Jos Buttler

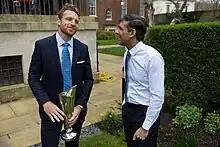
Buttler in a meeting with Prime Minister of the United Kingdom Rishi Sunak after England's 2022 T20 World Cup victory. He is holding the T20 World Cup trophy in his hand.

Buttler's first tournament as captain was the 2022 T20 World Cup. After an opening victory against Afghanistan, a surprise defeat against Ireland and a rained-out game against Australia saw England needing to win their remaining two games to qualify for the next round. In the match against New Zealand, Buttler scored 73 off 47 balls, which helped England seal a crucial victory. In the semi-final, he scored 80 not-out as part of a record opening stand of 170 with Alex Hales (86*), seeing England to a 10-wicket victory and a place in the final. England won the final against 2022 ICC Men's T20 World Cup Pakistan by 5 wickets, with another quickfire score of 26 from 17 balls by Buttler setting them off to a fast start; however, the team was reeling with his dismissal at 45–3, before Ben Stokes saw the team to victory with one over left. With this Buttler became only the second England captain to win a T20 World Cup, making him a World Cup-winning captain. Buttler's role as a captain was particularly the most important in England's victorious World Cup campaign as he gave all-rounders Sam Curran and Ben Stokes clarity about their roles and instilled confidence in the youngsters which helped them perform to their potential, and he succeeded both as a captain and as a batsman in the World Cup.